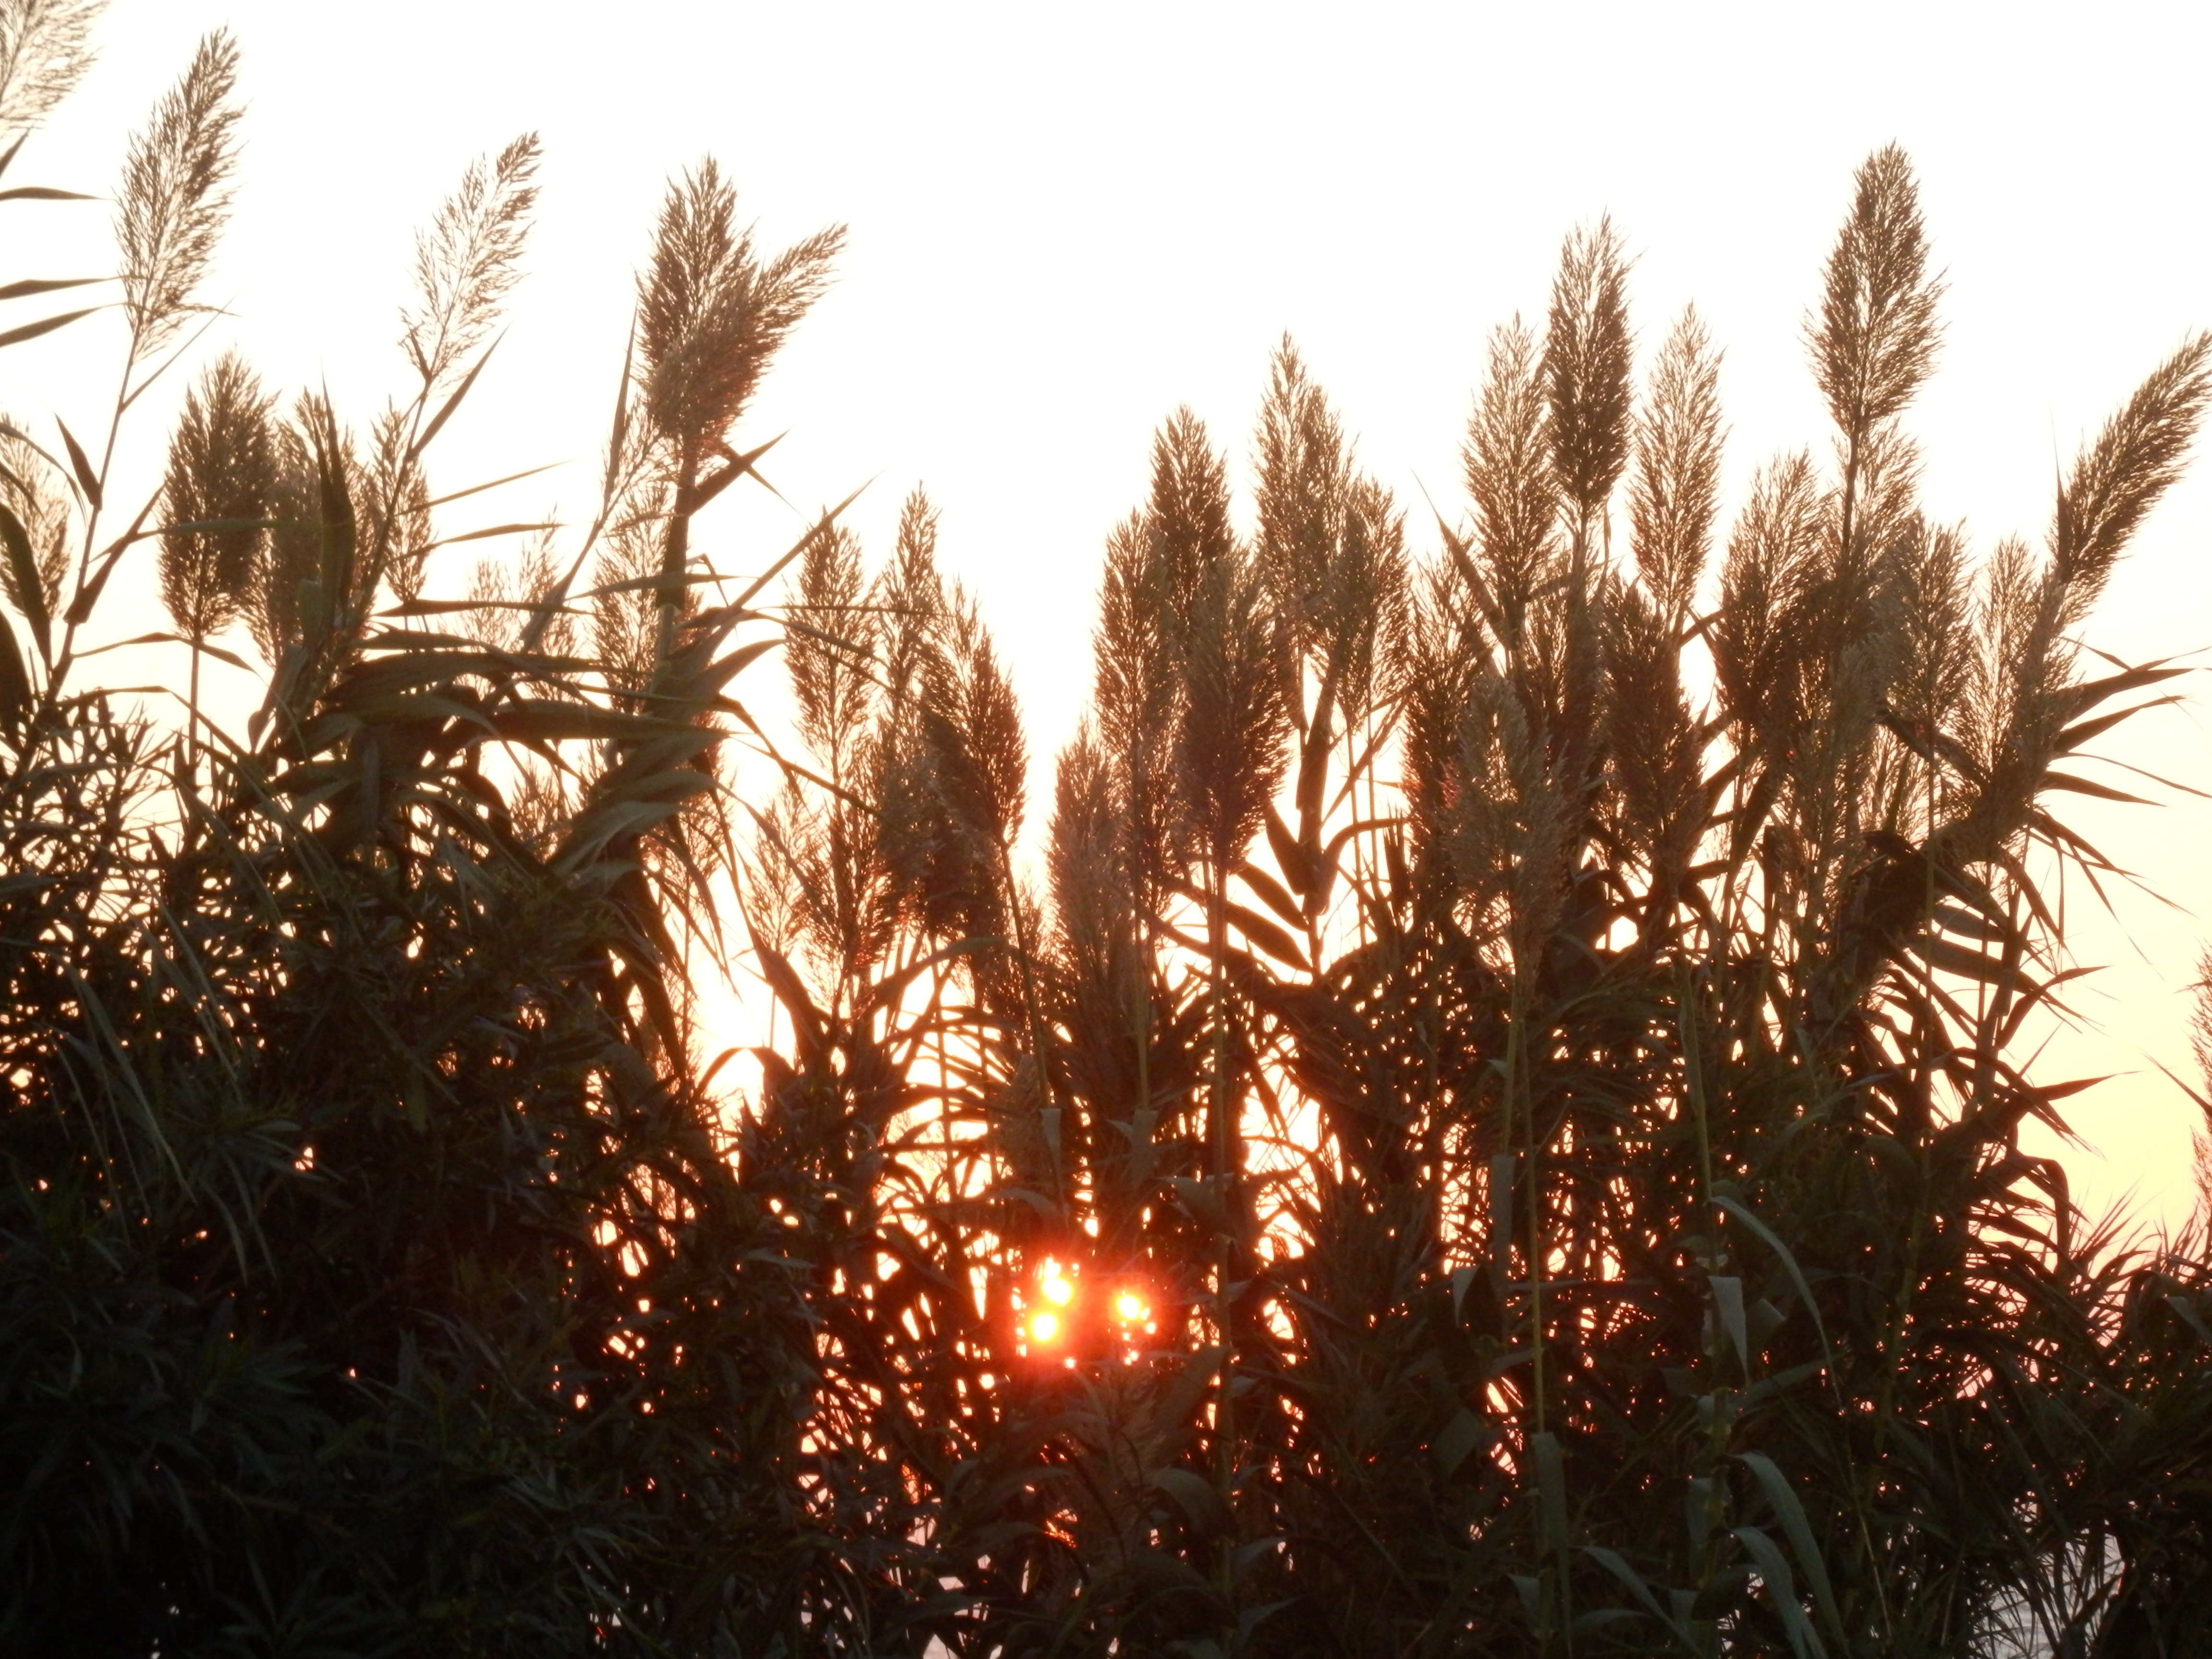
landscape, tree, nature, grass, branch, plant, sunset, field, sunlight, flower, food, rest, agriculture, relaxation, idyll, evening sky, flowering plant, grass family, land plant, arecales